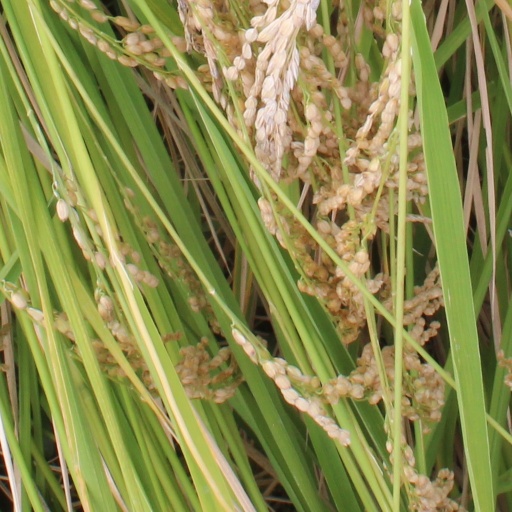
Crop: rice